Answer in natural language. Where is dark upholstered armchair (marked A) with respect to black chair with round backrest (marked B)? Choose between the following options: left or right
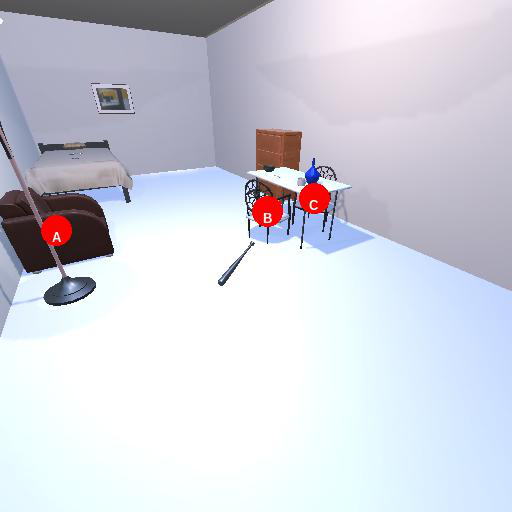
<answer>left</answer>